Cultural Monument of Albania

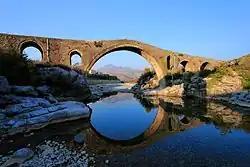
Mesi Bridge standing above the Kir river stream in north-western Albania was declared a cultural monument on June 10, 1973.

In Albania, a cultural monument is a construction or work of cultural, historical and artistic value that is built in a visible space, made in memory of important events or prominent people. Cultural monuments are usually under state protection as they are evidence of the history of human development, for the preservation of which there is a public interest.